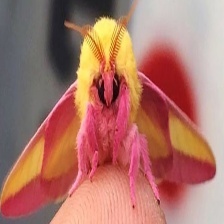
Species: ROSY MAPLE MOTH